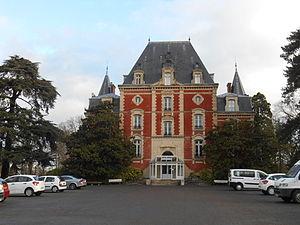
Château de Brolles, à Bois le Roi (77)
Bois-le-Roi est une commune française située dans le département de Seine-et-Marne en région Île-de-France.